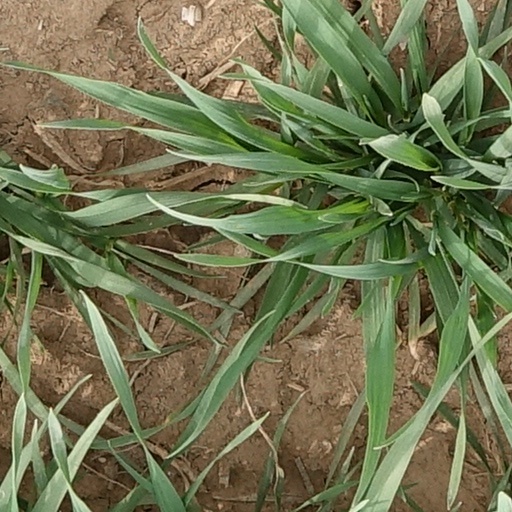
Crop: wheat